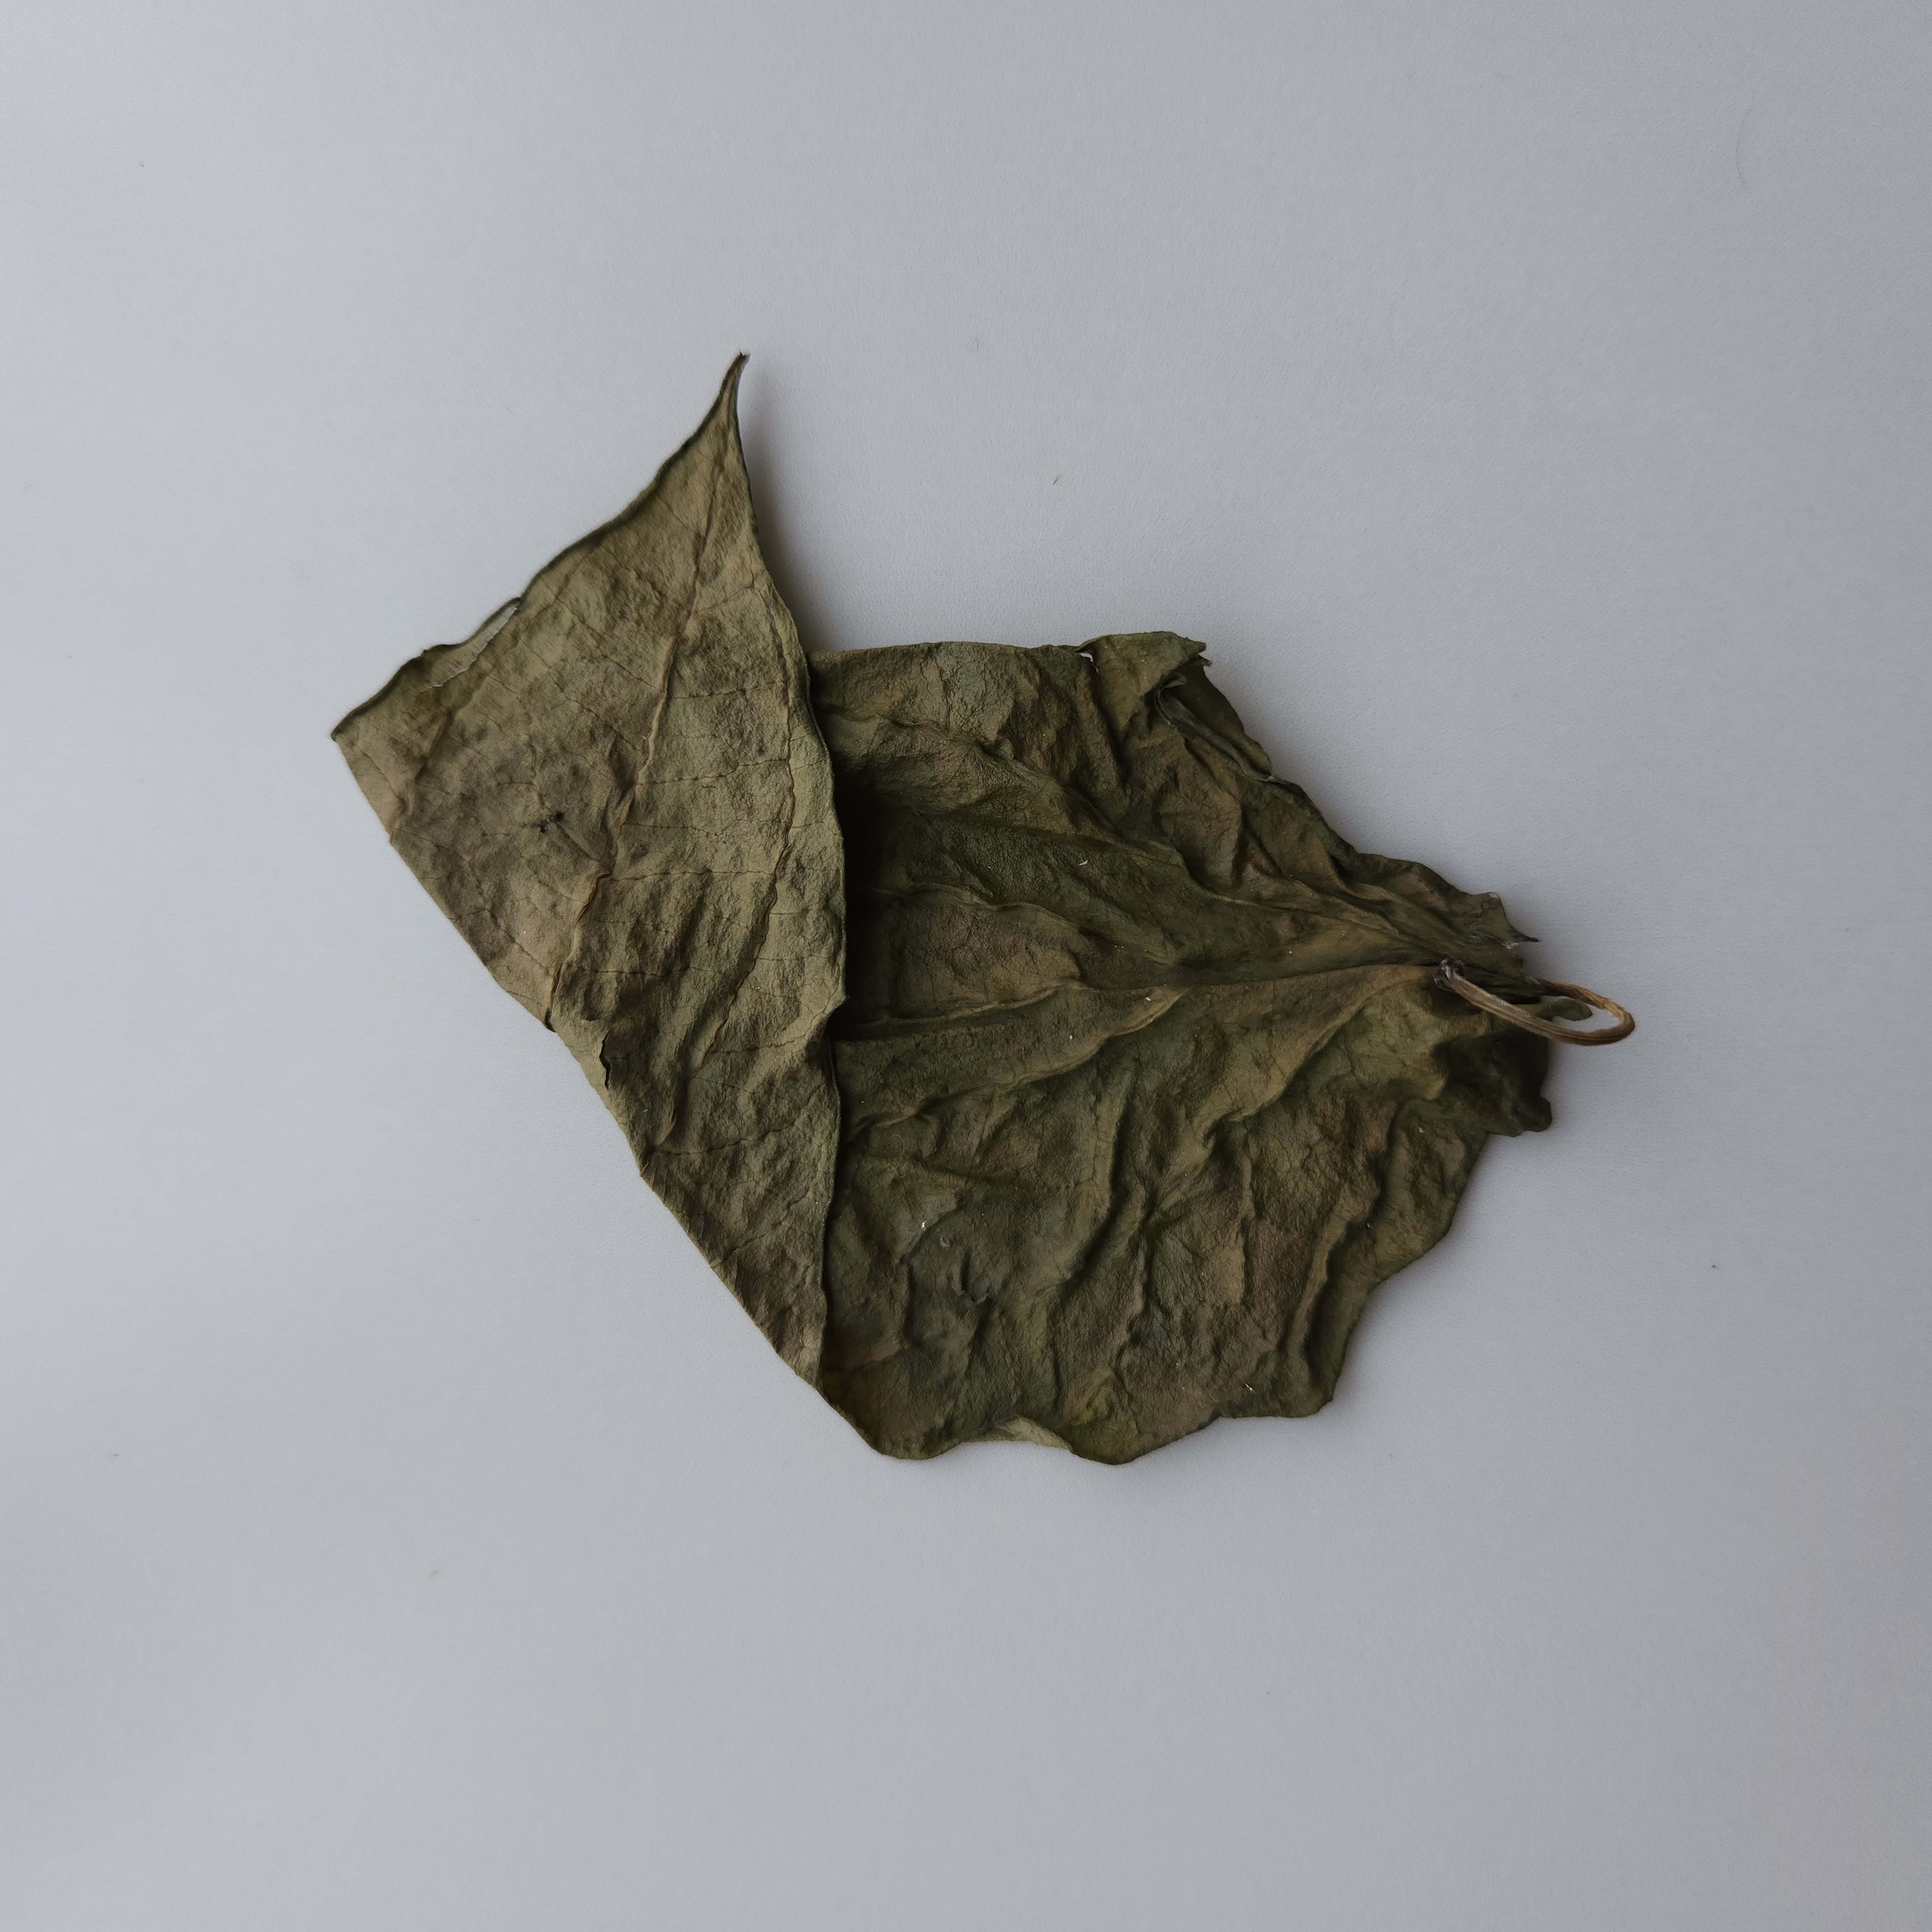
Label: Dried